Darion Atkins

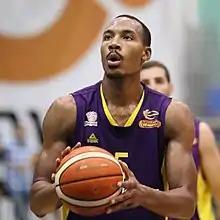
Atkins with Hapoel Holon in October 2016

Darion Ray Atkins (born September 17, 1992) is an American professional basketball player for UnaHotels Reggio Emilia of the Italian Lega Basket Serie A (LBA). He played college basketball for the University of Virginia before playing professionally in Israel, France and Germany. Standing at , he primarily plays at the power forward and center positions.